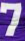
Number: 7